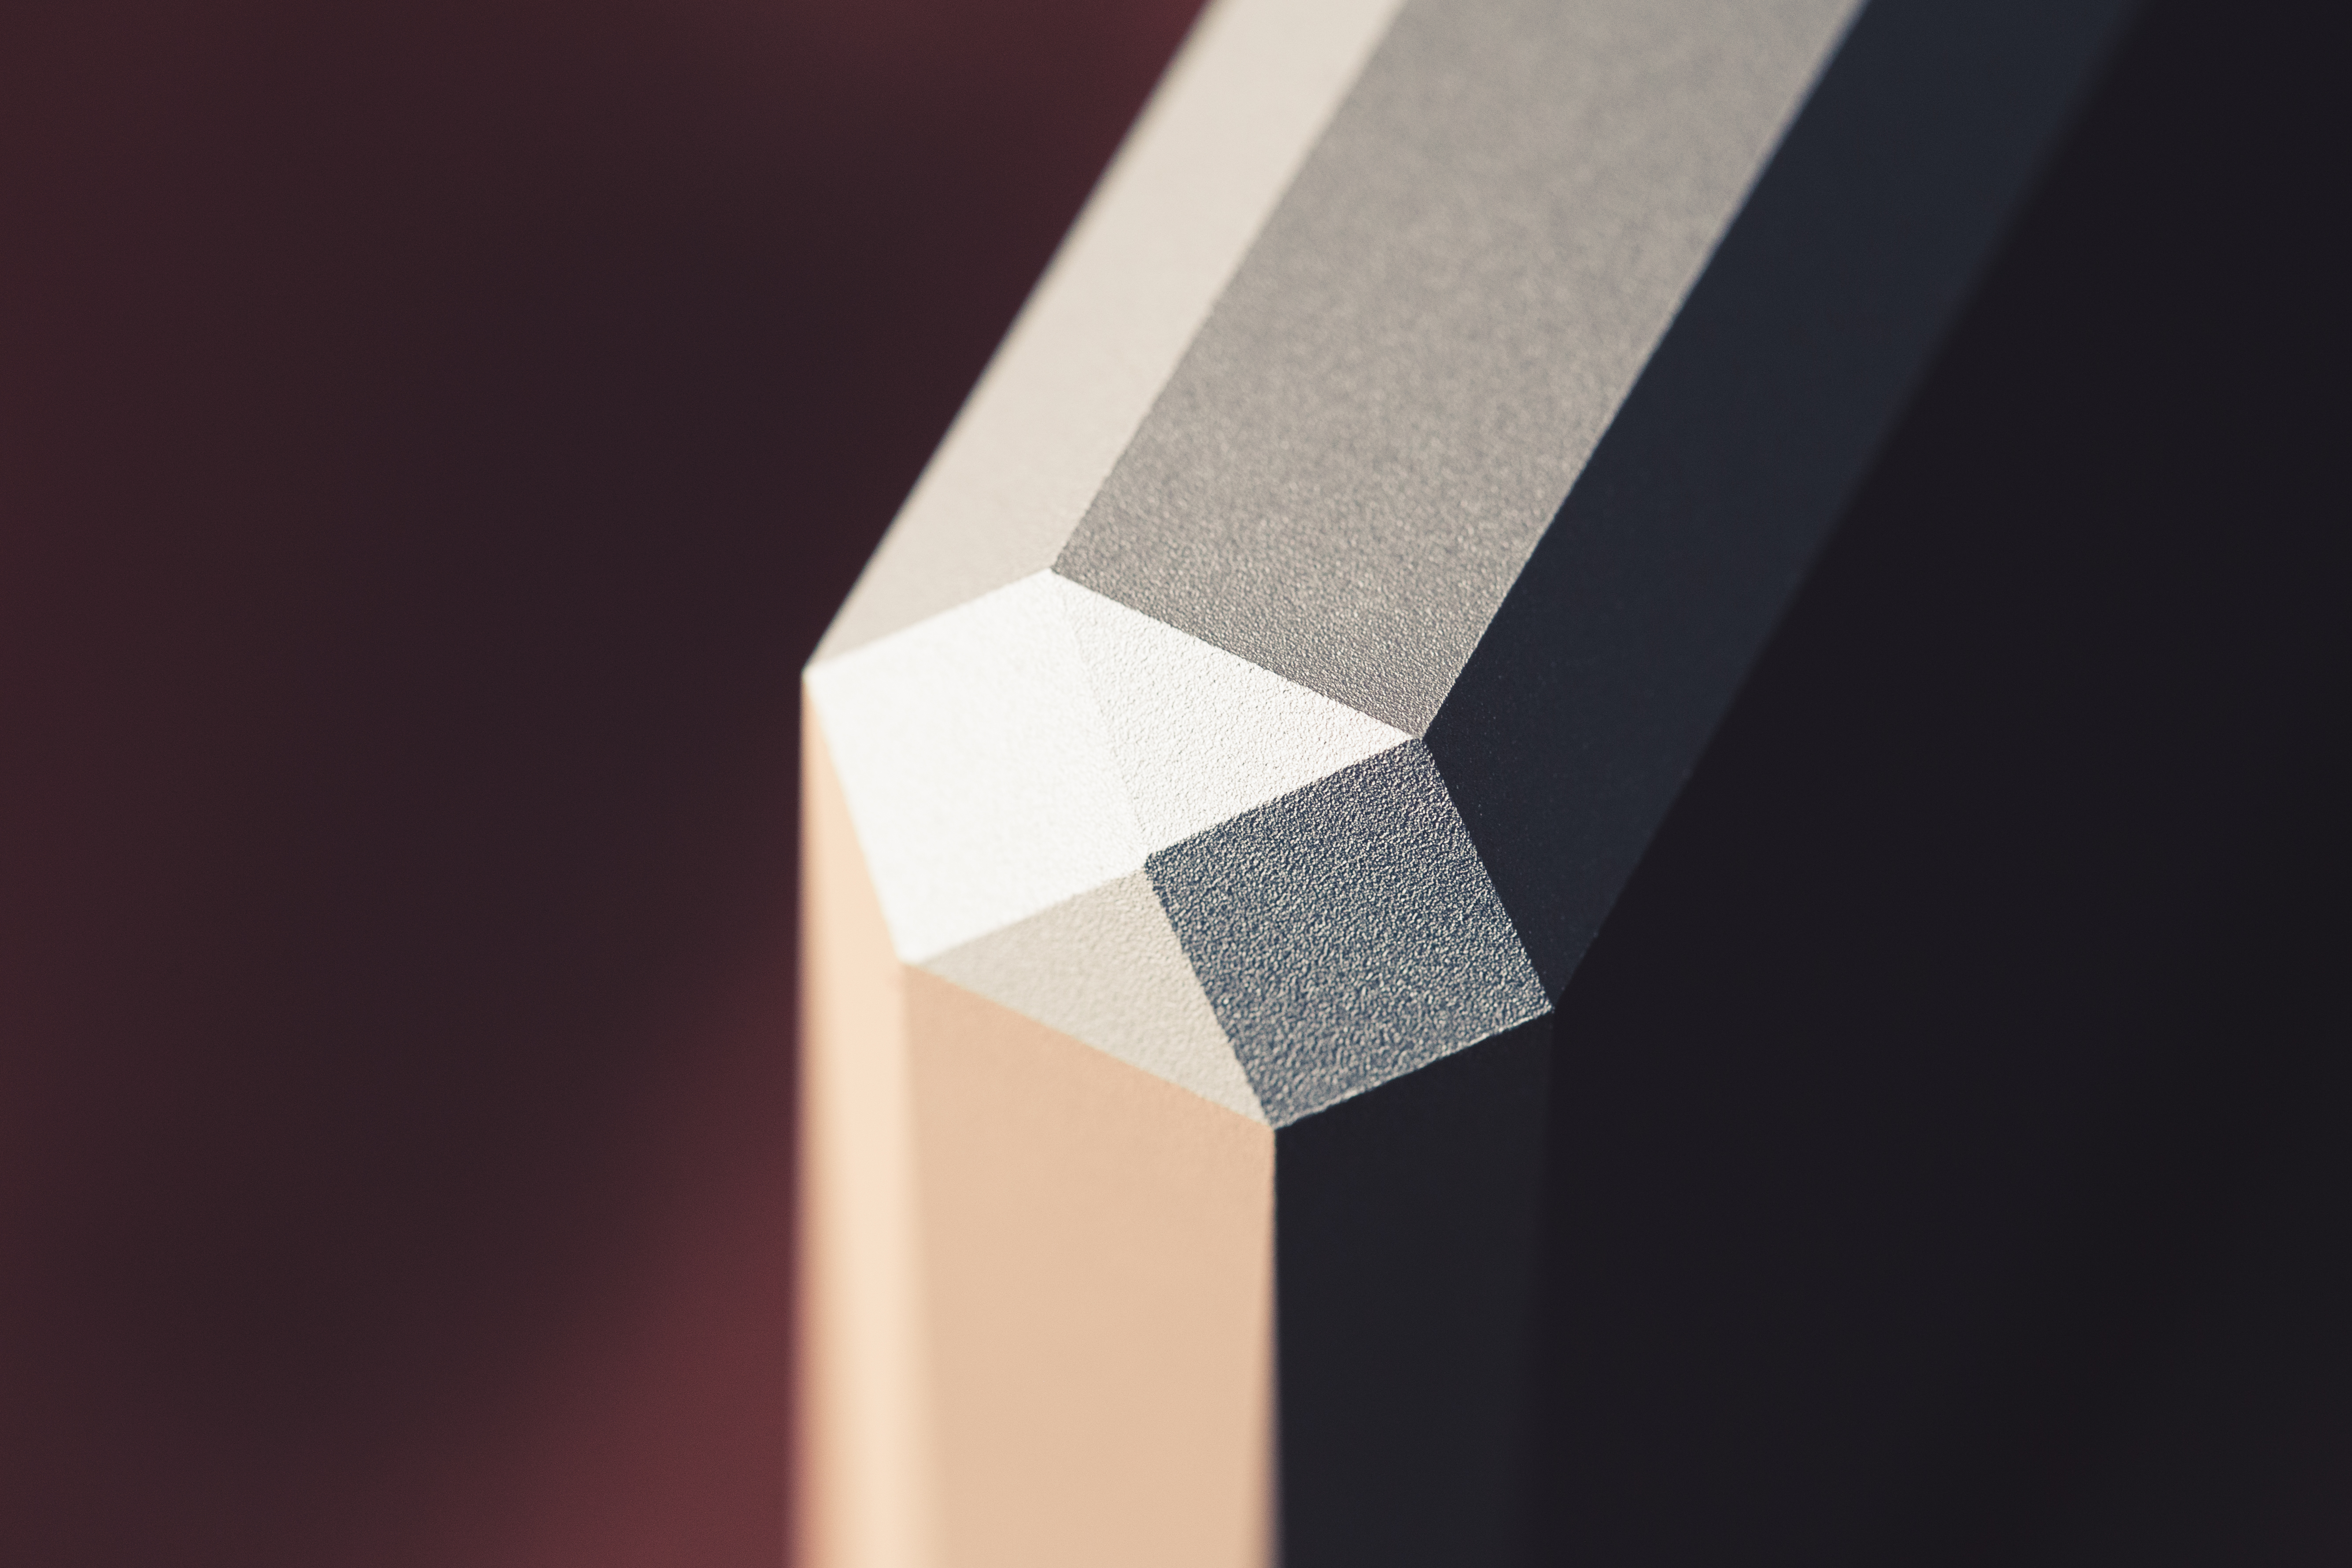
light, line, design, architecture, Material property, font, shadow, beige, wood, column, metal